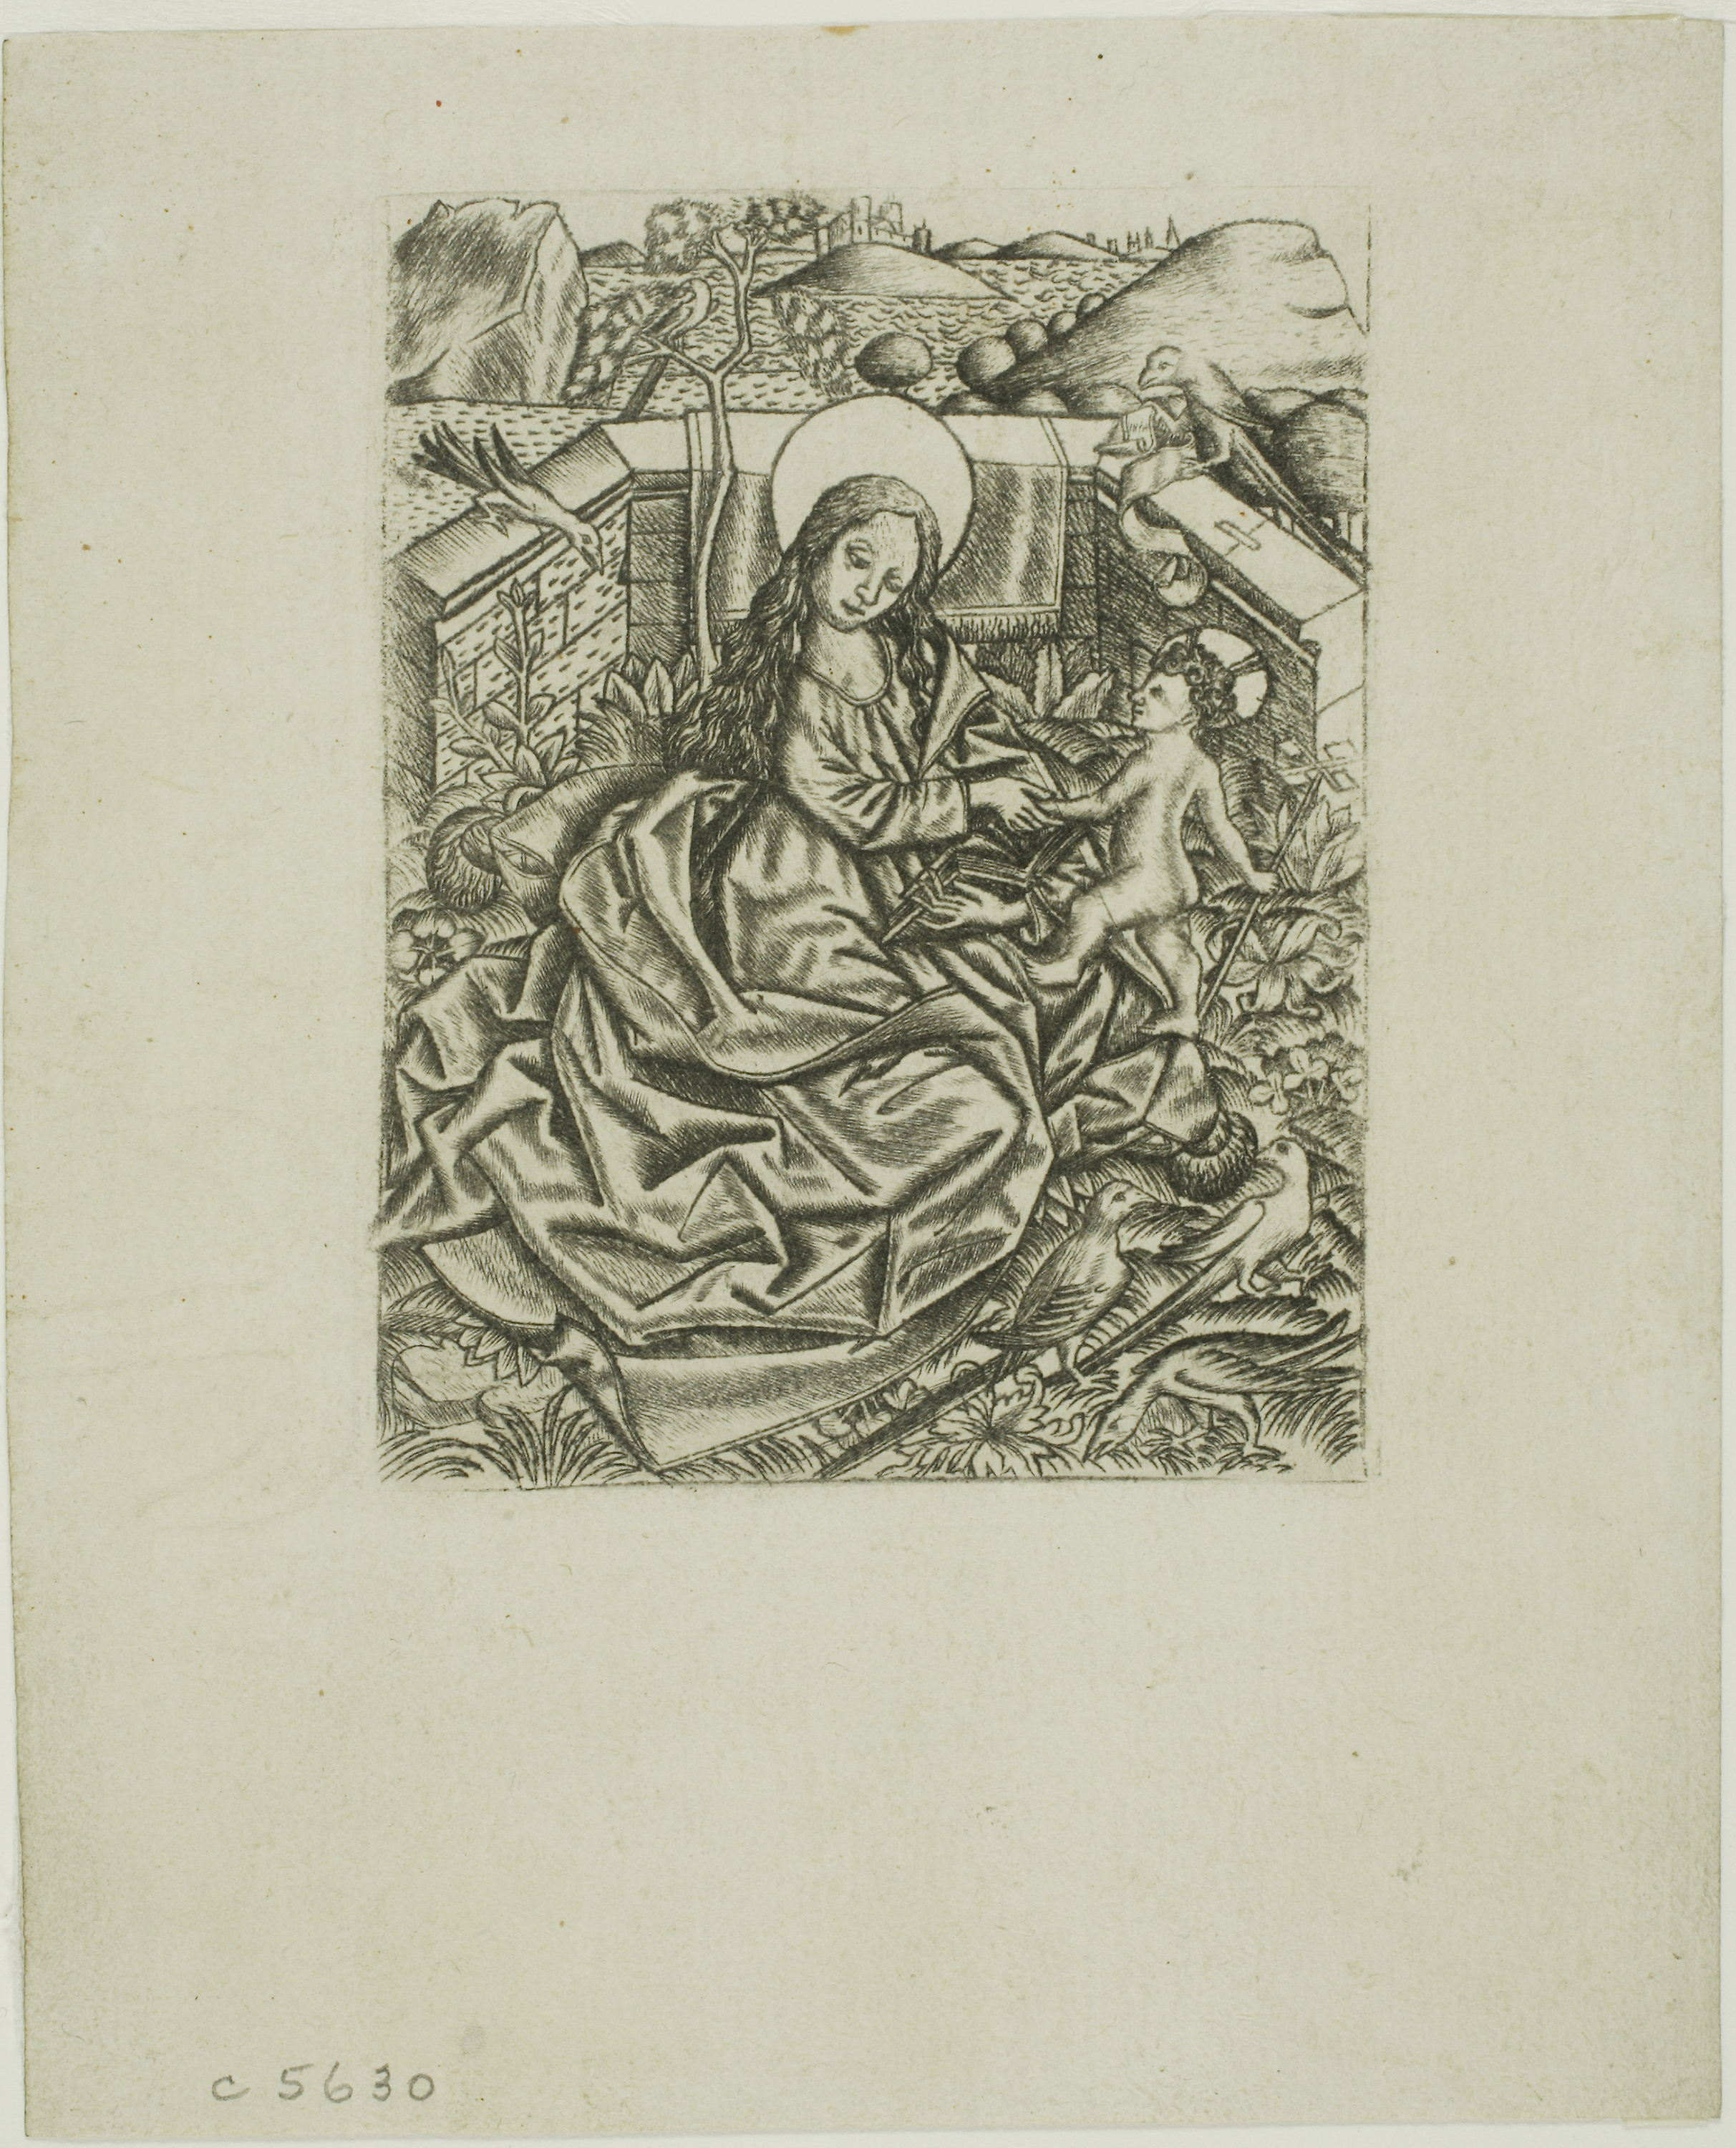
art, text, drawing, history, artwork, font, printmaking, illustration, visual arts, paper